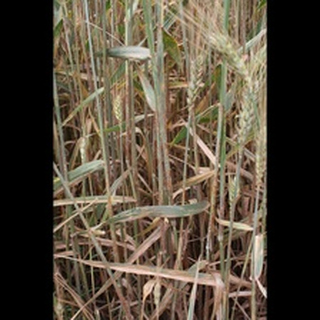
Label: wheat_black_rust